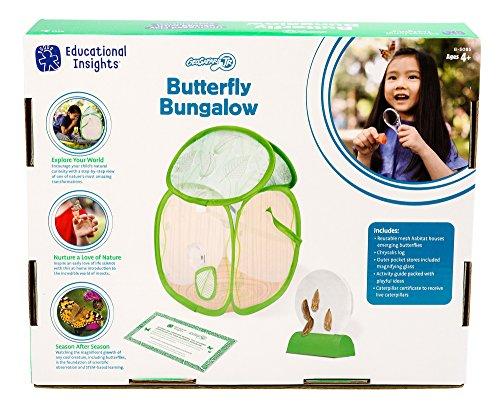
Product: Educational Insights Geosafari Jr. Butterfly Bungalow: Life Science Introduction & STEM Learning
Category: Toys & Games | Learning & Education
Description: From Caterpillar to Chrysalis to butterfly, in this Butterfly habitat Butterfly bungalow includes a mesh, reusable, butterfly habitat with outer pocket, plastic Chrysalis log, magnifying glass, and activity guide.
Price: $10.92
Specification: ProductDimensions:11.6x9.4x2.5inches|ItemWeight:10.2ounces|ShippingWeight:10.4ounces(Viewshippingratesandpolicies)|ASIN:B0798GNV9L|Itemmodelnumber:5085|Manufacturerrecommendedage:4-7years